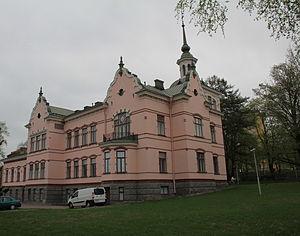
Georg Hjalmar Åberg est un architecte finlandais.
Lahti est une ville et capitale de la région Päijät-Häme en Finlande comptant 120 002 habitants située au bord du lac Vesijärvi.